Kaohsiung

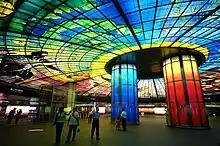
The Dome of Light at Formosa Boulevard Station of Kaohsiung MRT

Kaohsiung is home to many museums, including the Chung Li-he Museum, Cijin Shell Museum, Fo Guang Shan Buddha Museum, Jiasian Petrified Fossil Museum, Kaohsiung Astronomical Museum, Kaohsiung Hakka Cultural Museum, Kaohsiung Harbor Museum, Kaohsiung Museum of Fine Arts, Kaohsiung Museum of History, Kaohsiung Museum of Labor, Kaohsiung Vision Museum, Meinong Hakka Culture Museum, National Science and Technology Museum, Republic of China Air Force Museum, Soya-Mixed Meat Museum, Taiwan Pineapple Museum, Taiwan Sugar Museum, Takao Railway Museum, Xiaolin Pingpu Cultural Museum and YM Museum of Marine Exploration Kaohsiung.